Ross Erin Butler Sr.

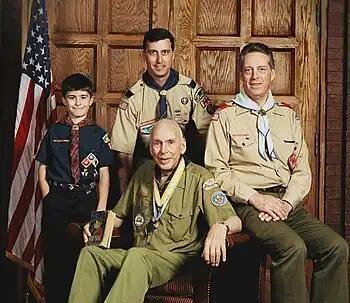

Ross was a registered Scout for 70 years and served on the National Council of the Boy Scouts of America. He has served as both the Assistant Finance and Finance Chairman for Western Region, Area II. He was a member of the Ore-Ida council and served on their executive board for 64 years. He was instrumental in building the Scout Service Center in Boise, Idaho. He served many years as a Scoutmaster and Troop Committeeman and traveled to many Area and National Jamborees.